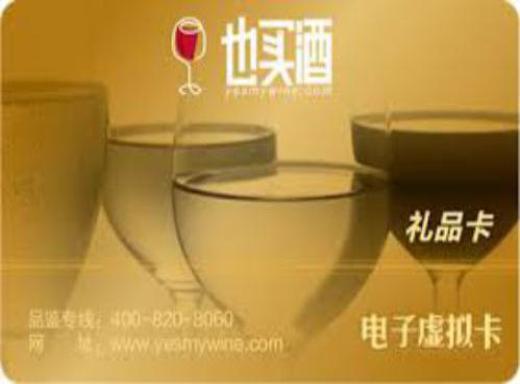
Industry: Food